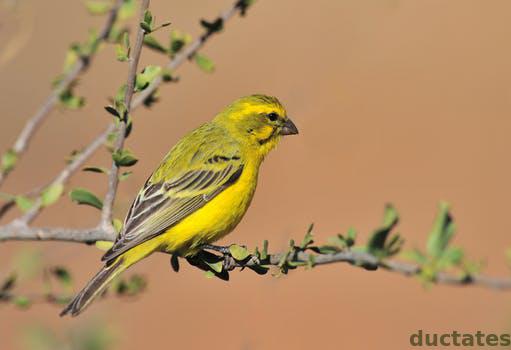
Label: Watermark